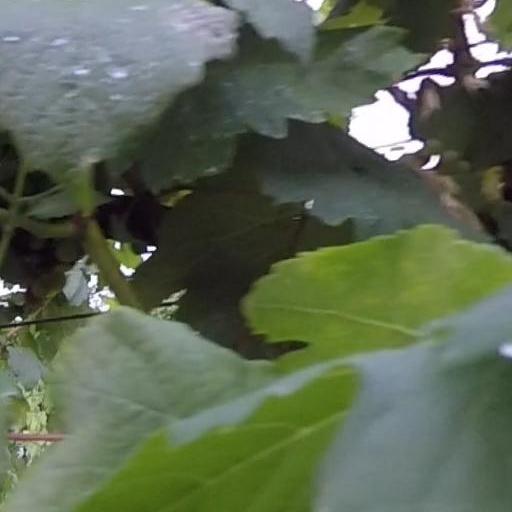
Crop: grape